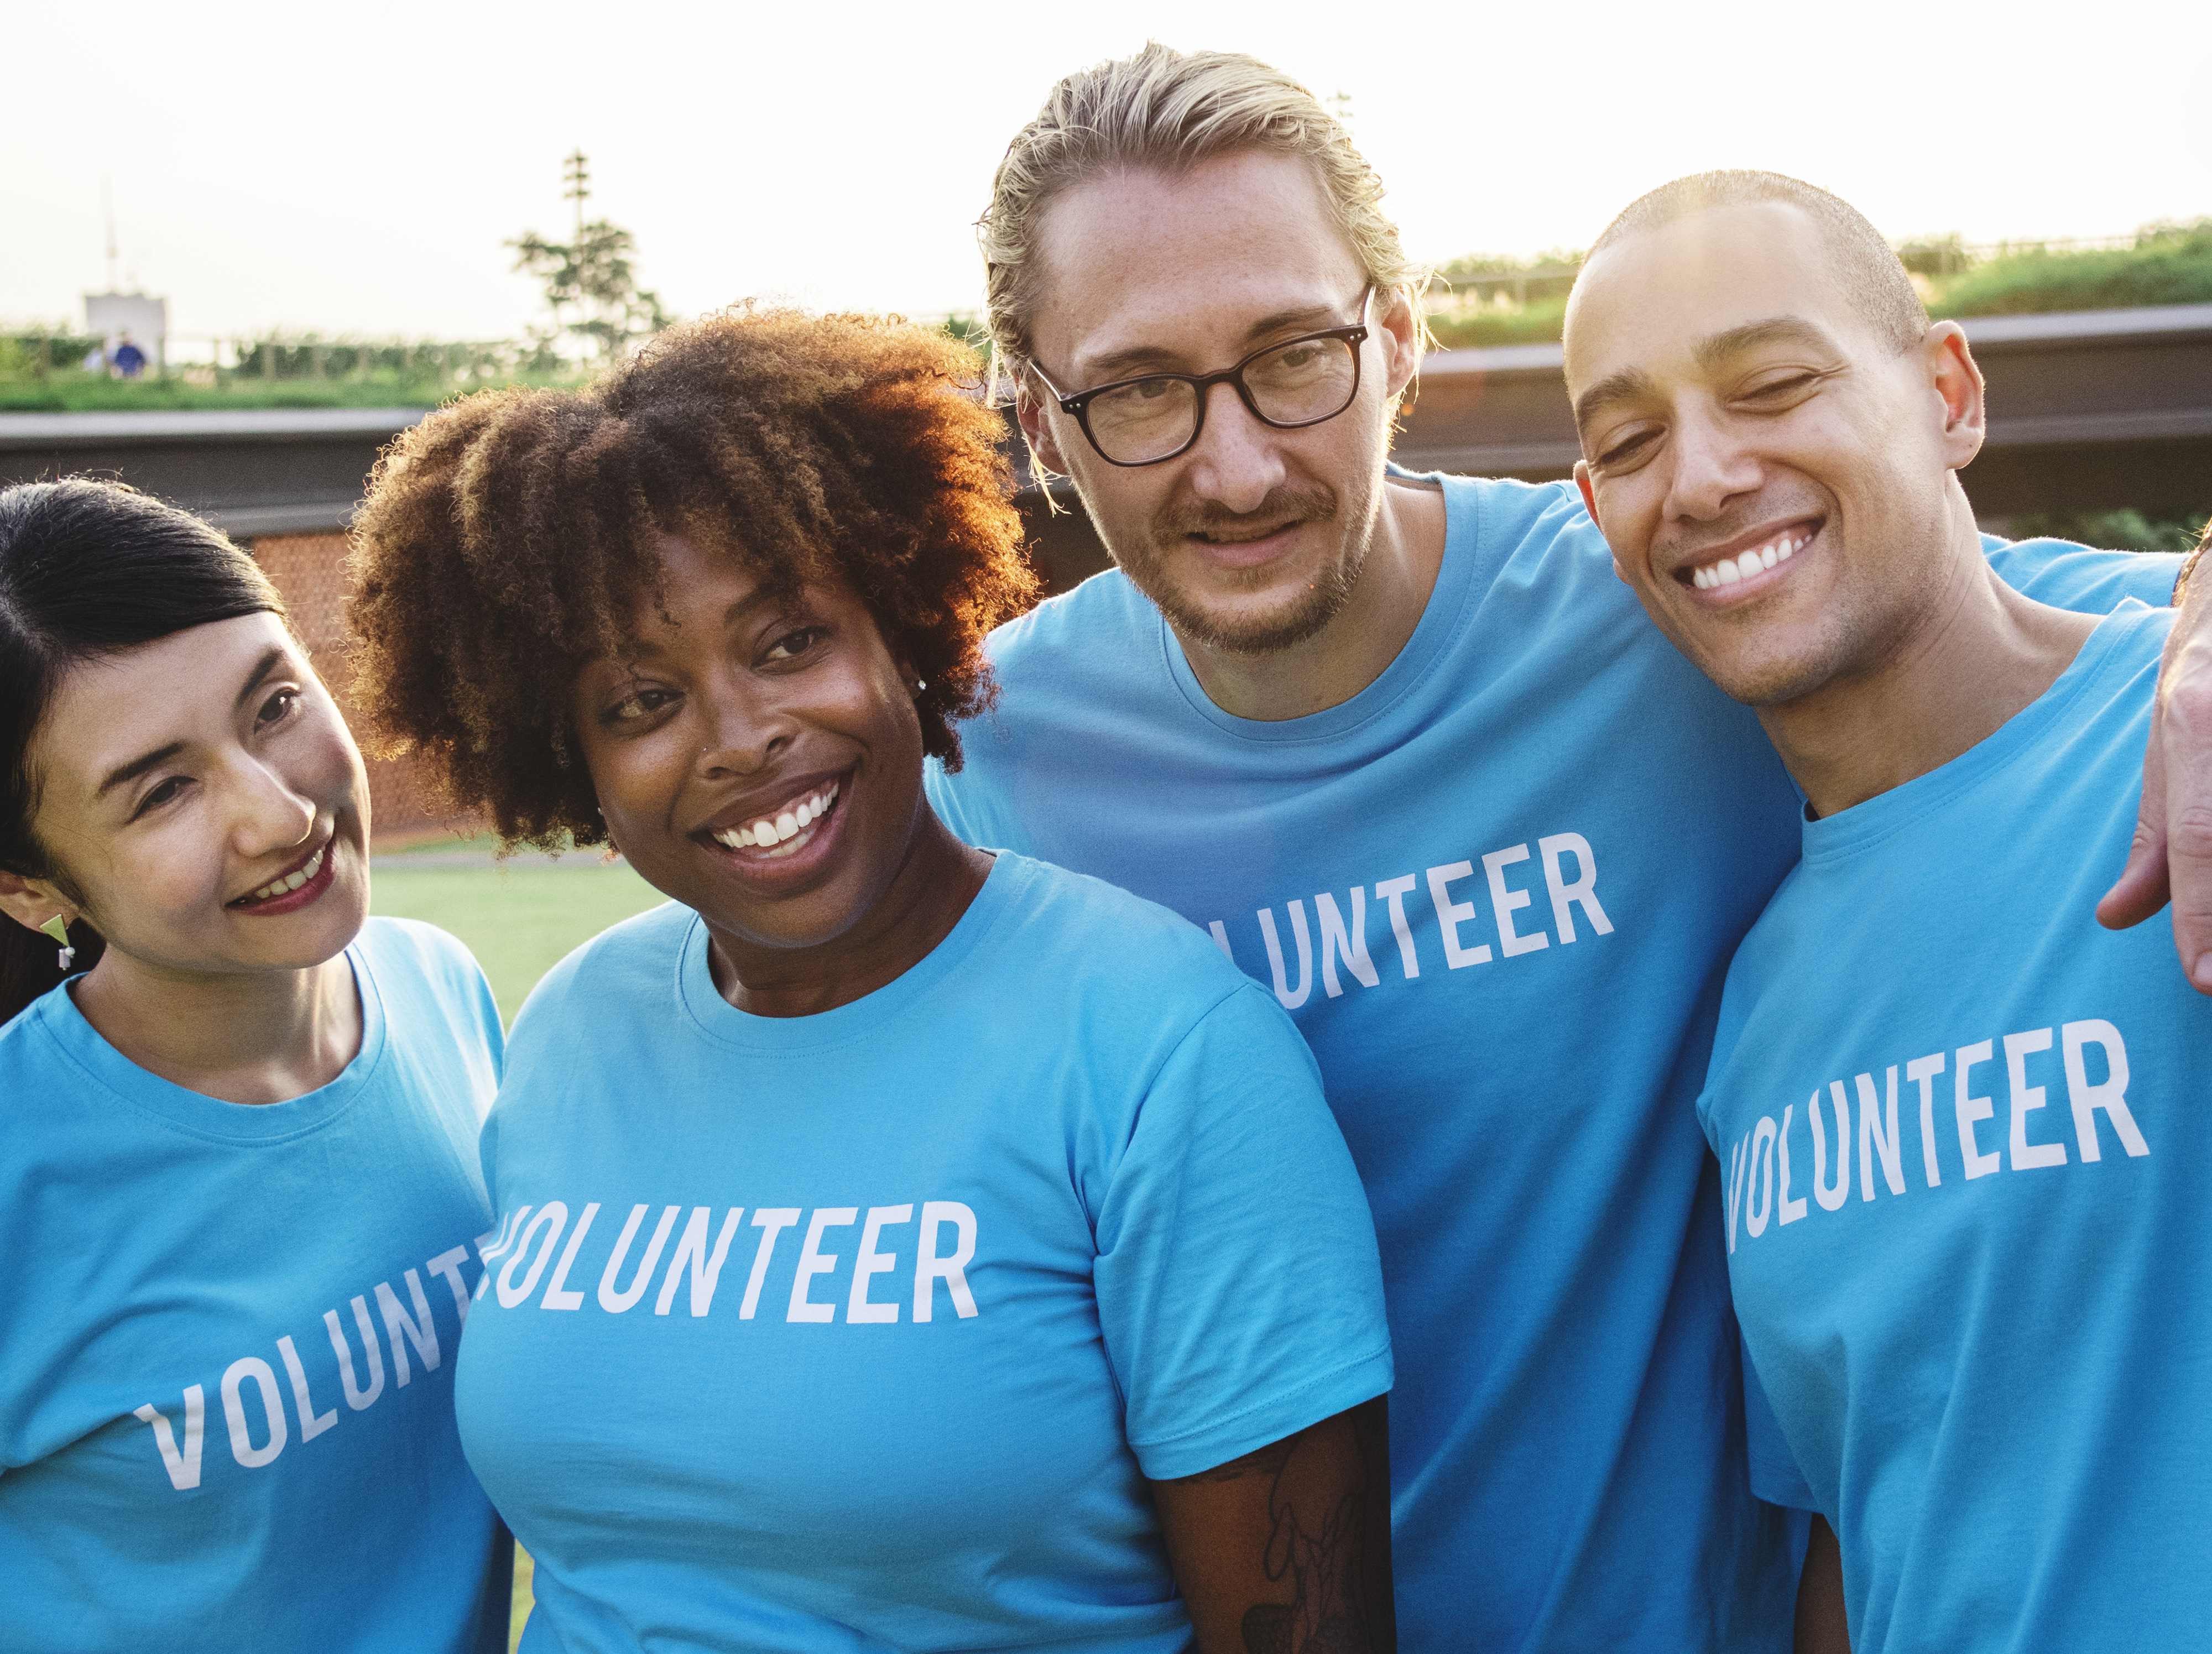
african, african american, afro, american, arms around, asian, black, blue, caucasian, charity, cheerful, community, community service, diverse, donation, european, friends, friendship, group, happiness, help, humanity, japanese, kindness, korean, man, moral, ngo, non profit, organization, outdoors, park, participation, partnership, people, selfless, service, smiling, staff, support, team, team building, teamwork, together, unity, voluntary, volunteer, volunteering, volunteers, walking, westerner, woman, social group, youth, fun, t shirt, male, smile, recreation, race, leisure, product, sports, girl